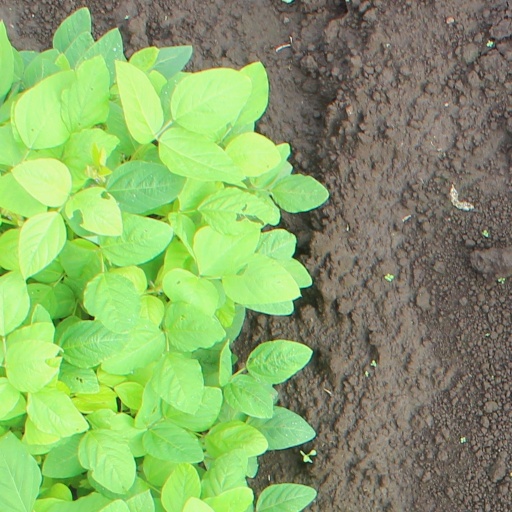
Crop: soybean